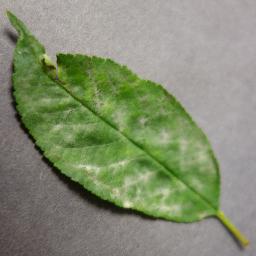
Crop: cherry
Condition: (including_sour)_powdery_mildew